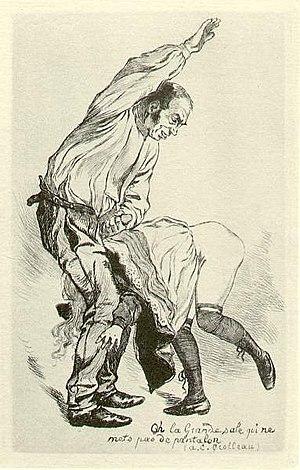
Oh la grande sale qui ne mets pas de pantalon Dessins de Martin van Maele. Illustration de La Grande Danse macabre des vifs, 1905.